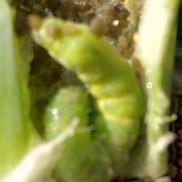
Crop: Onion
Condition: caterpillar-p